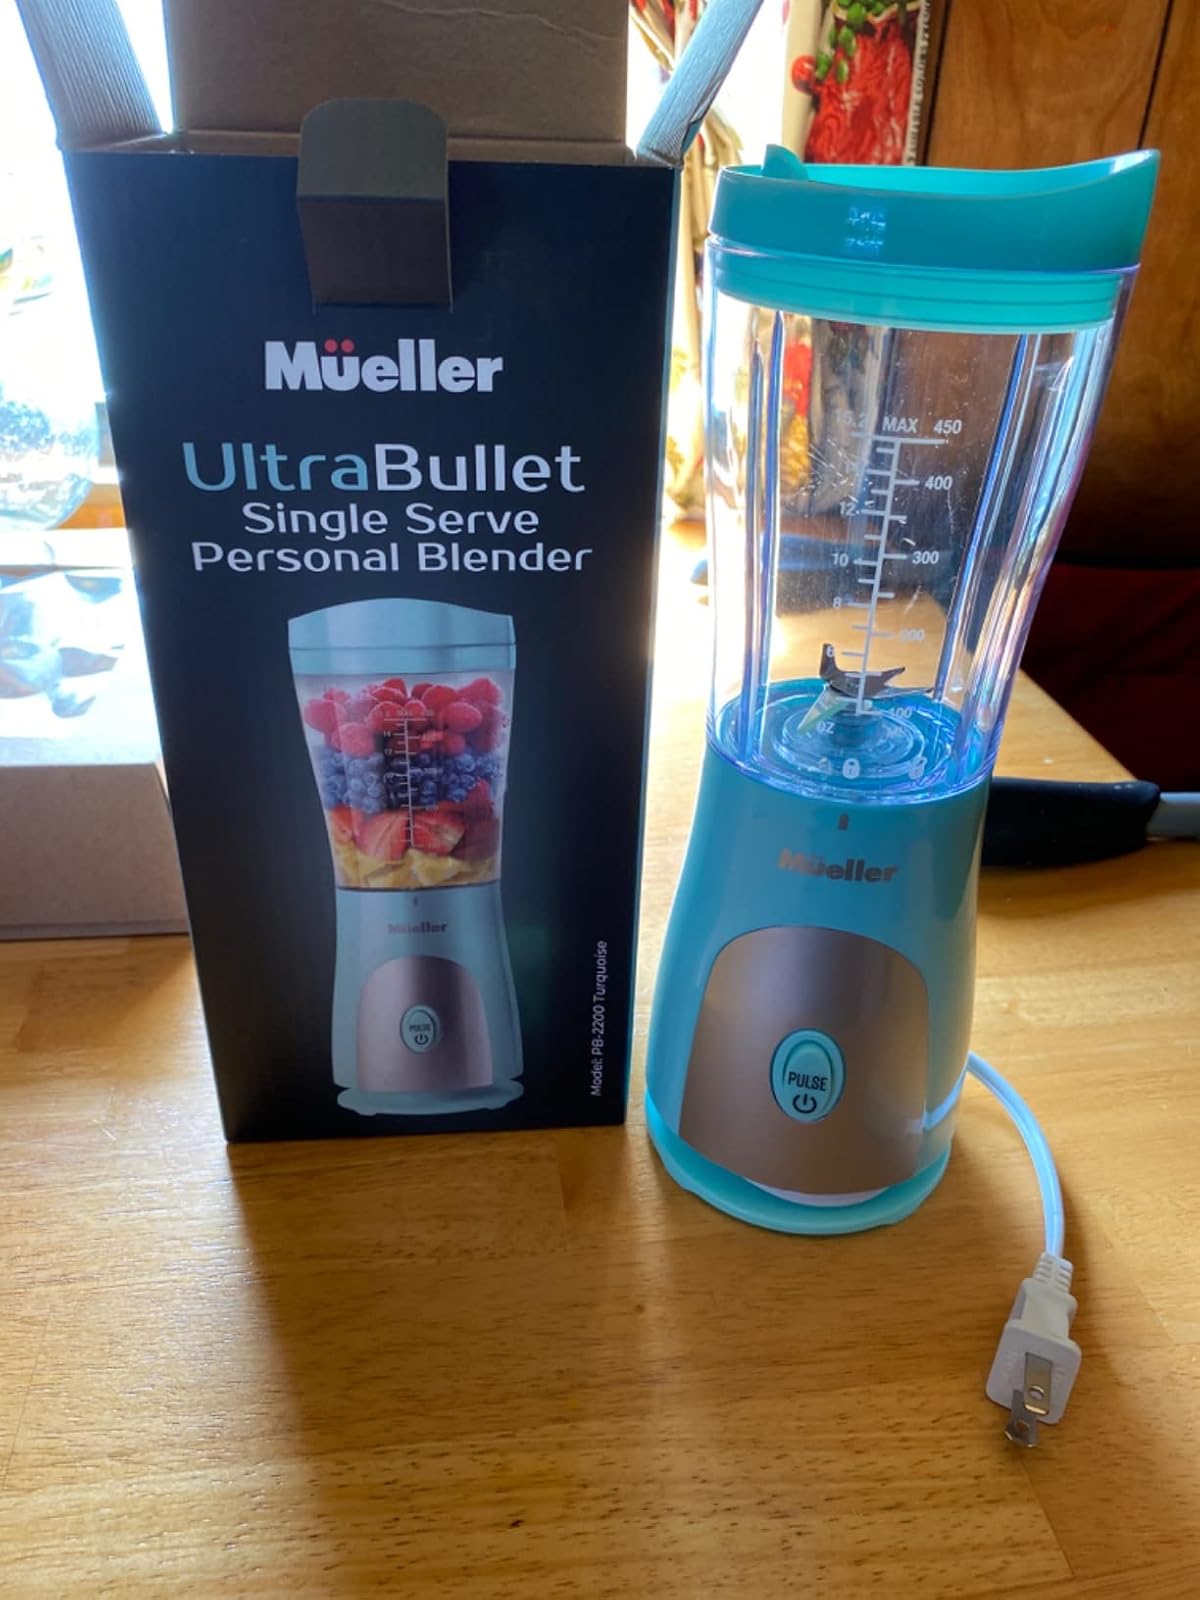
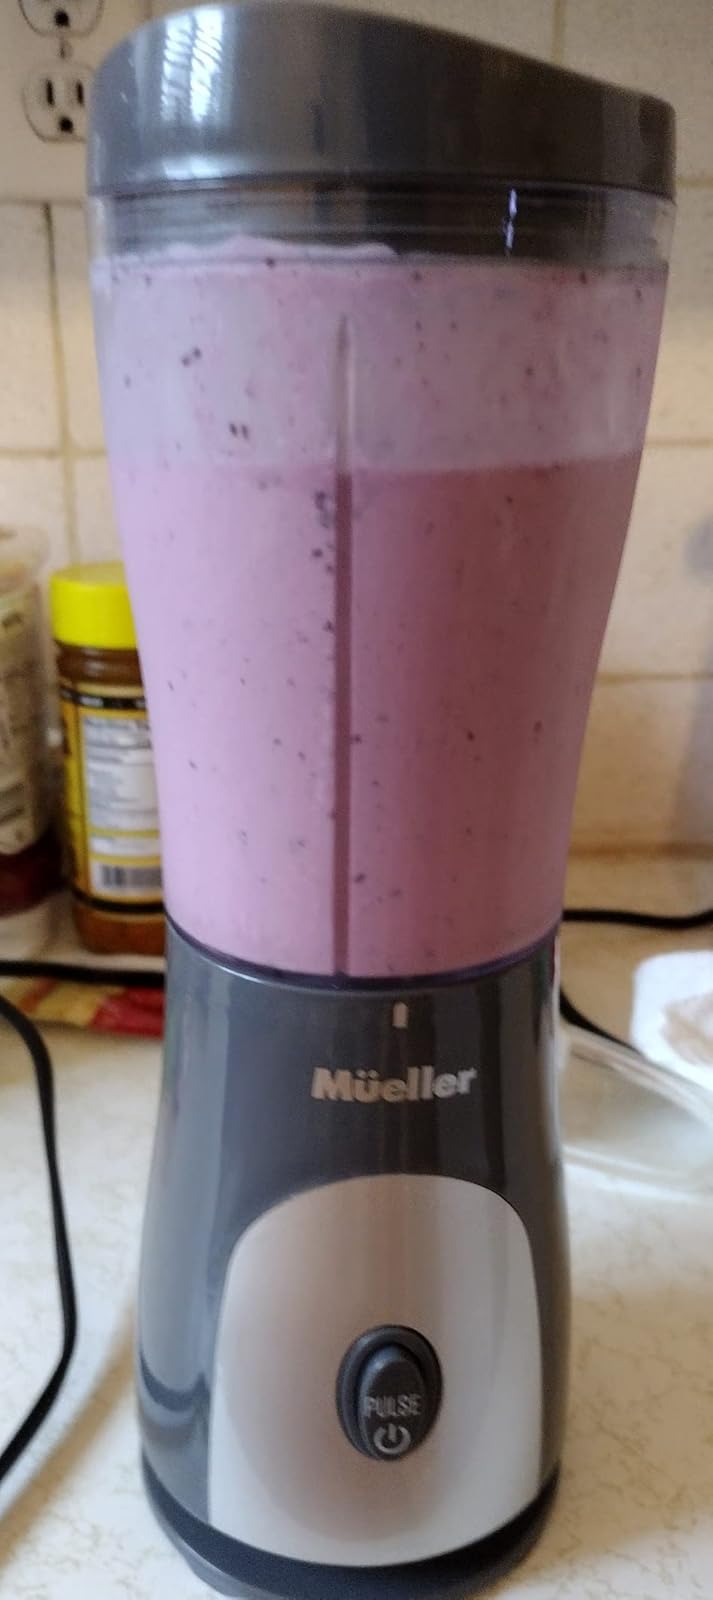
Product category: items_blender
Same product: no